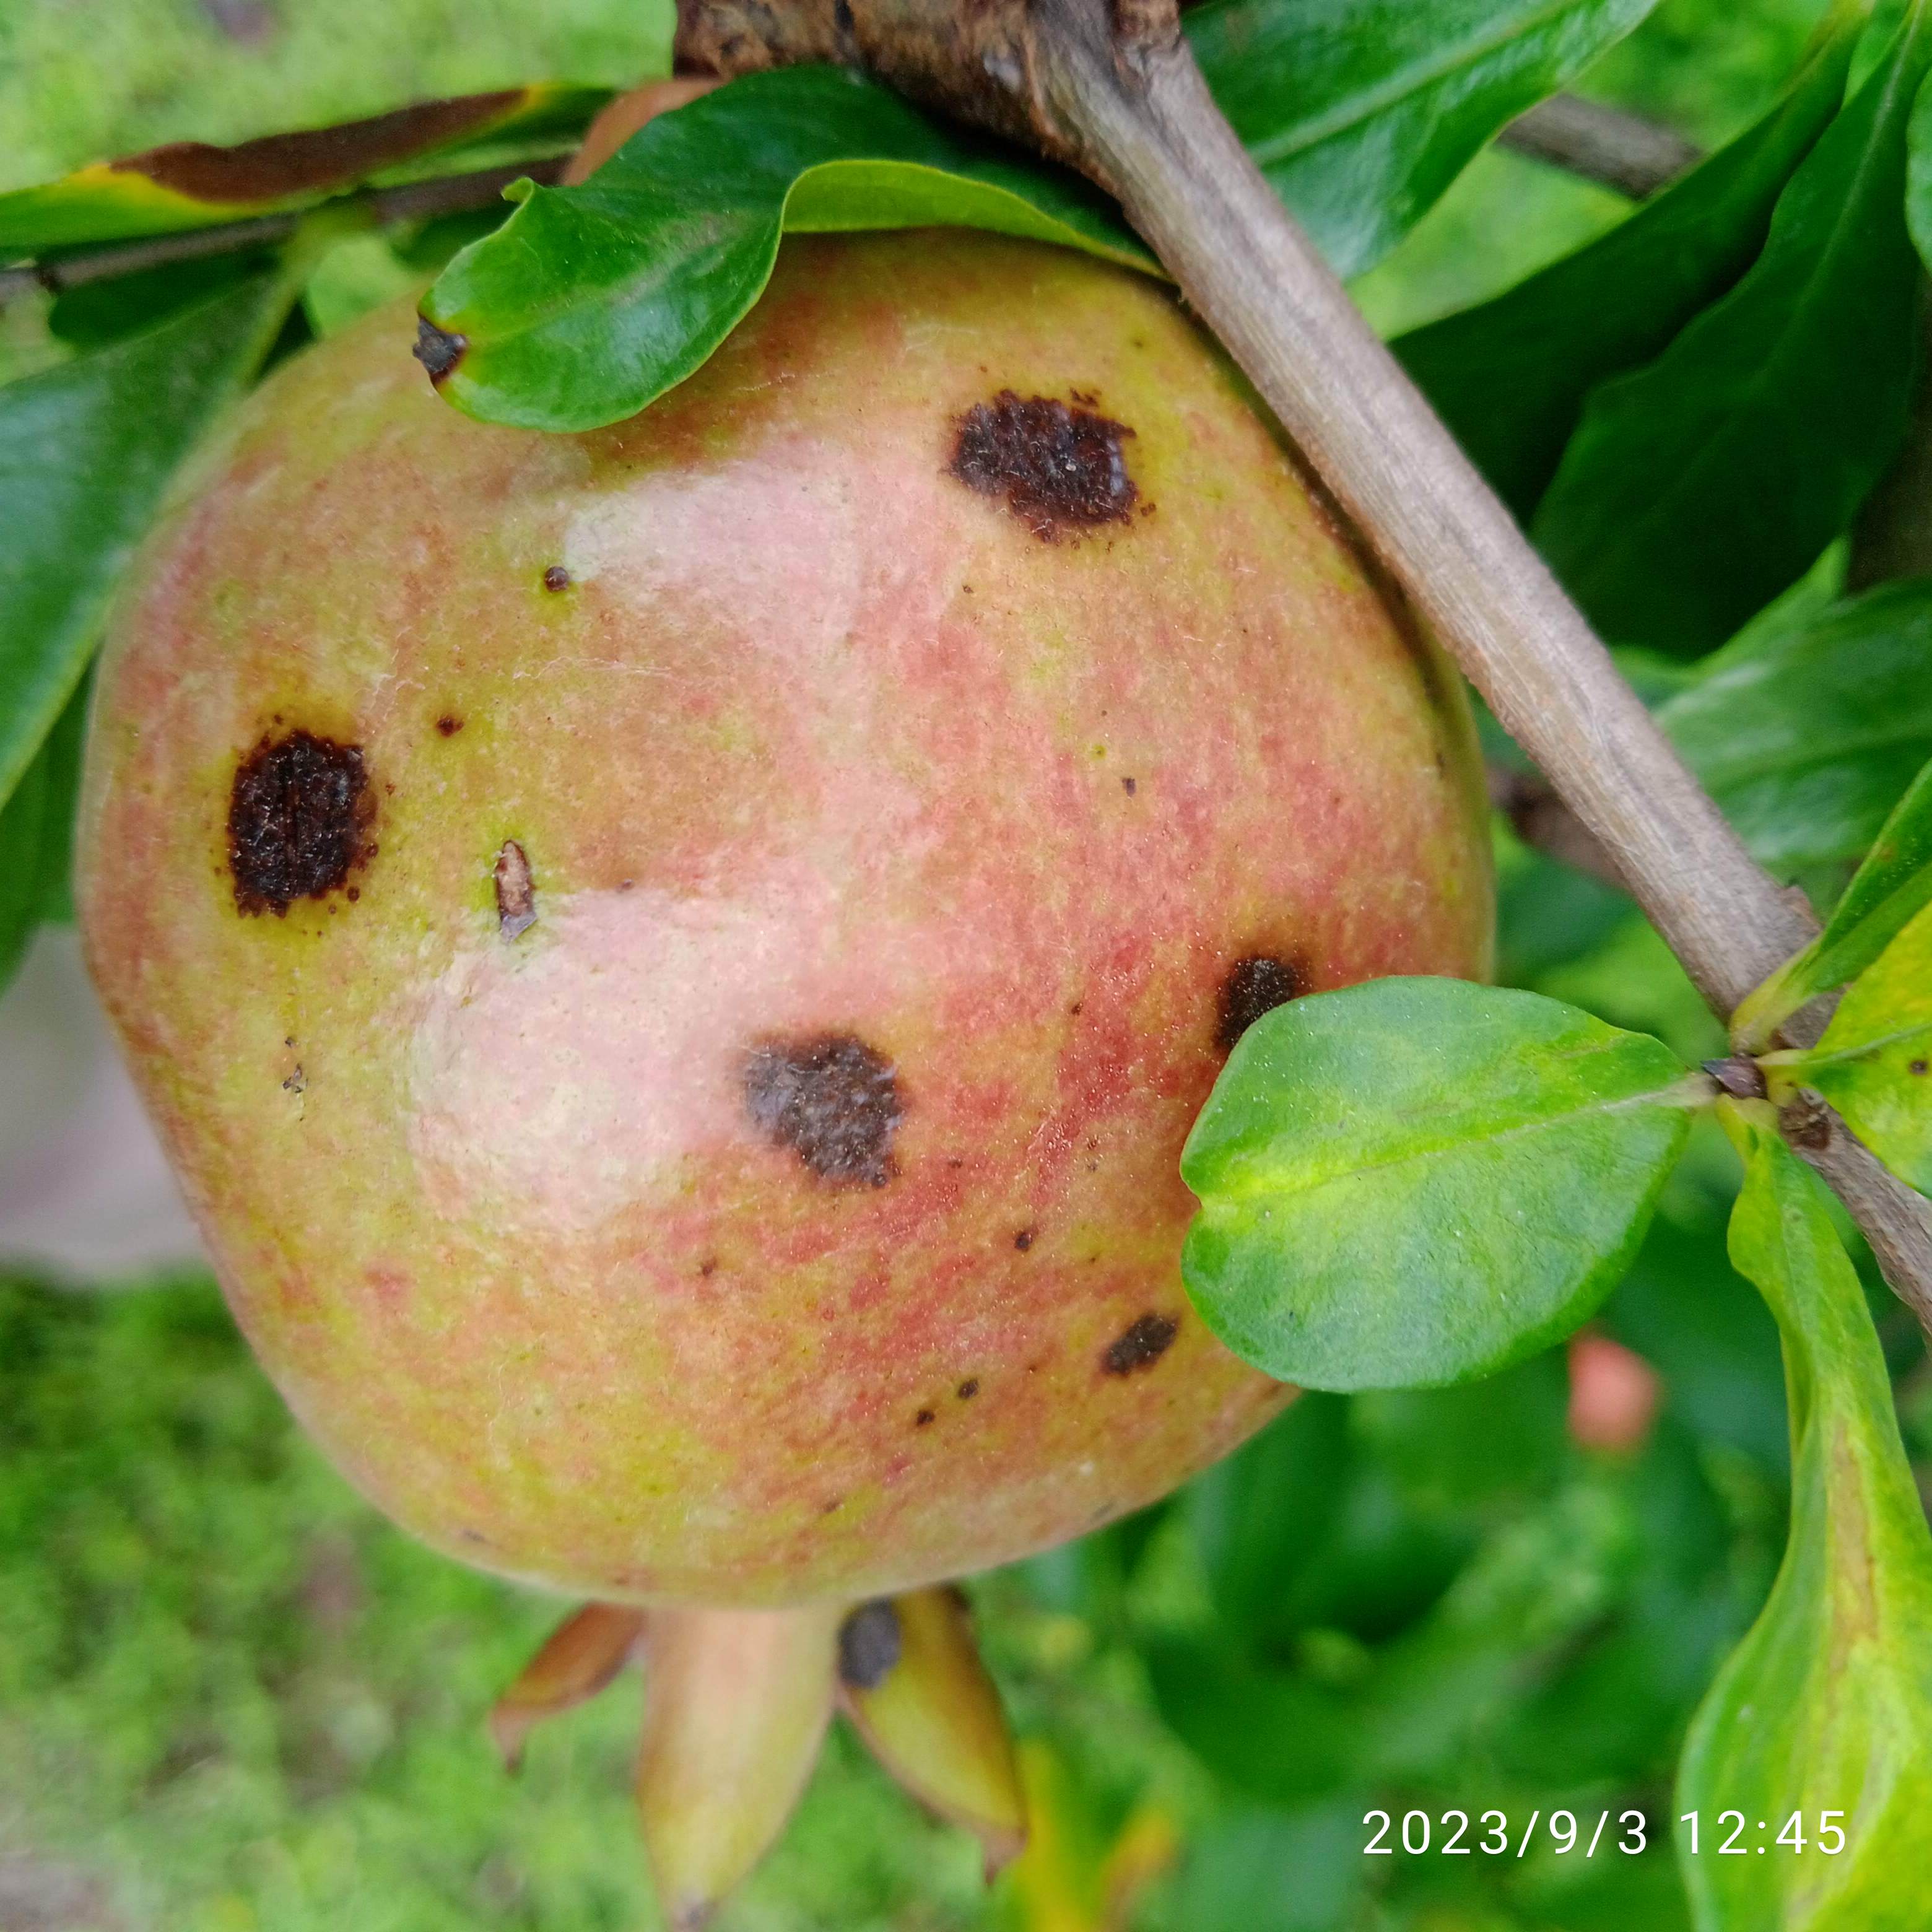
Label: Anthracnose